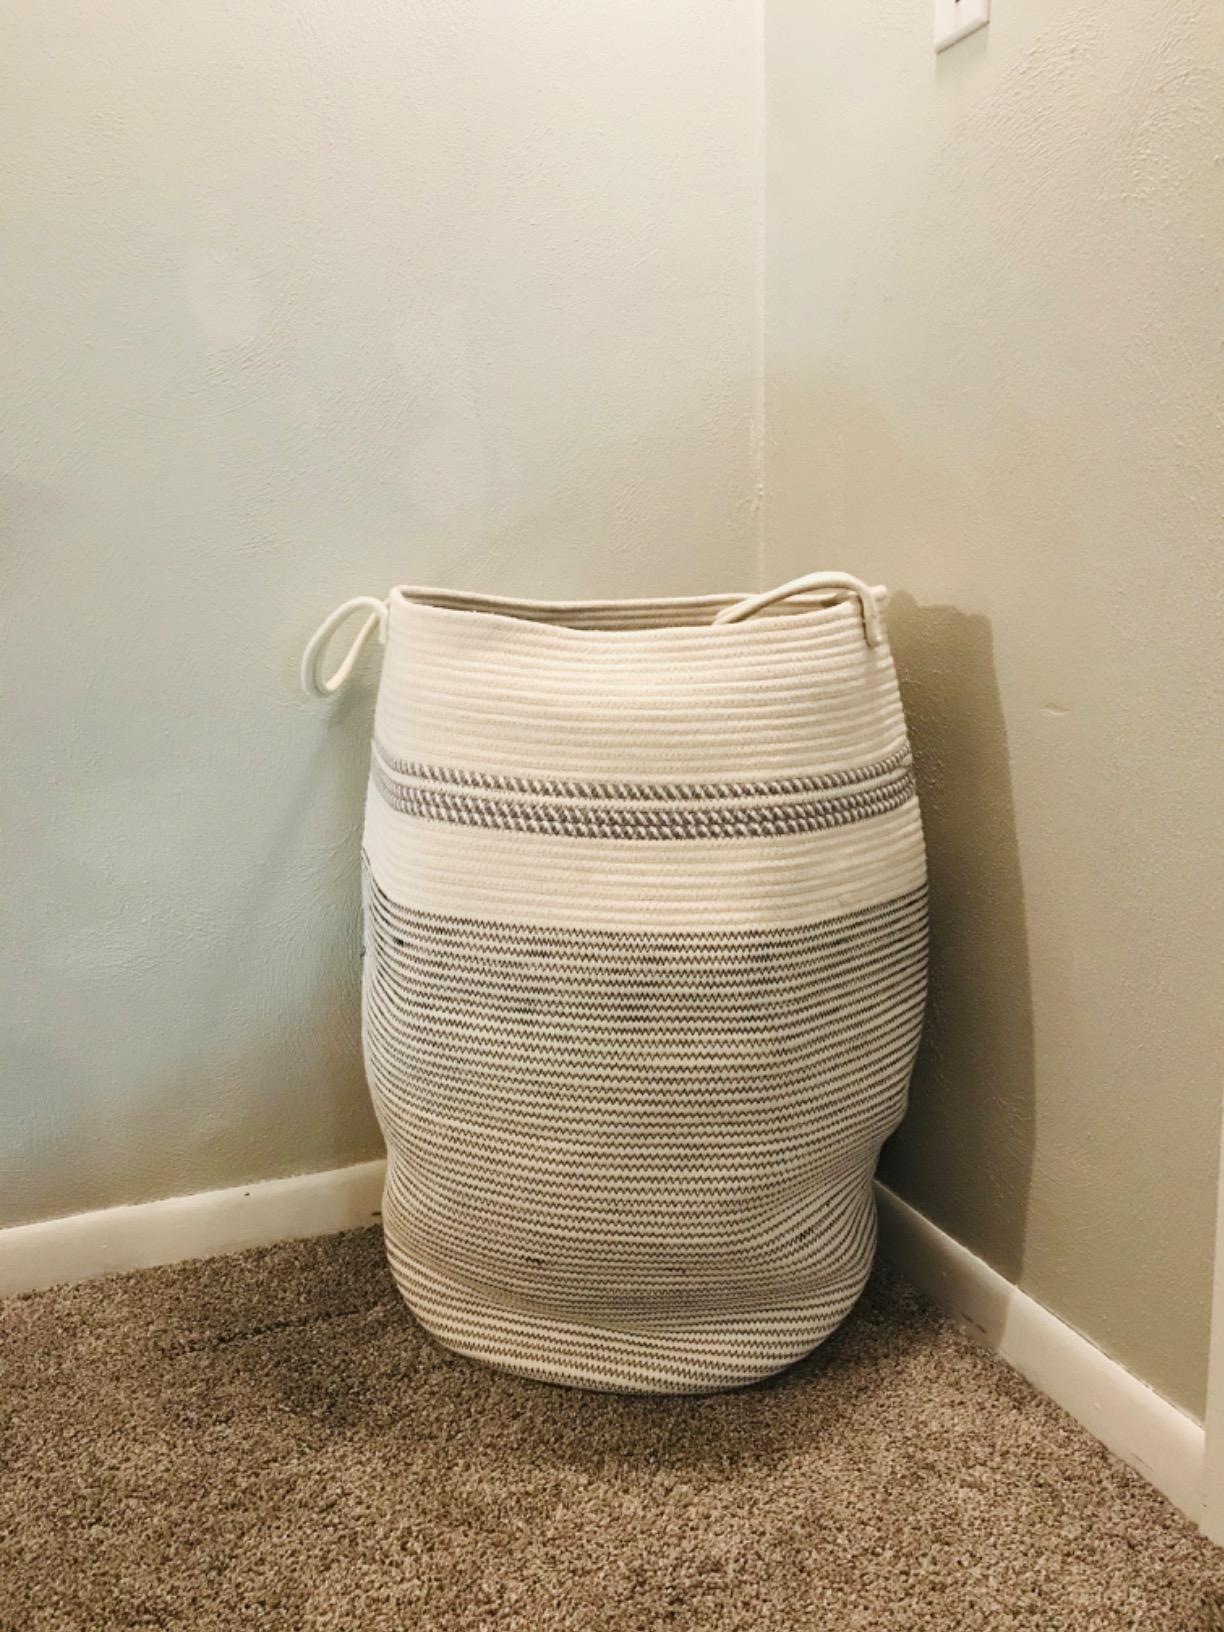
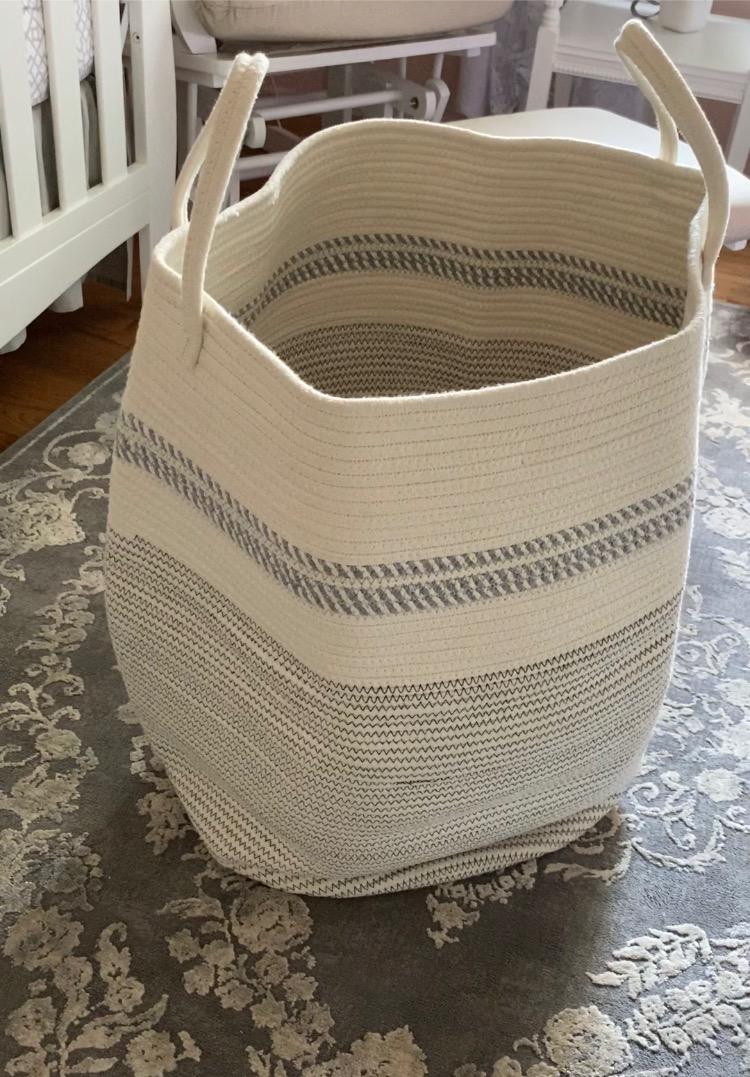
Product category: items_hamper
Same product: yes